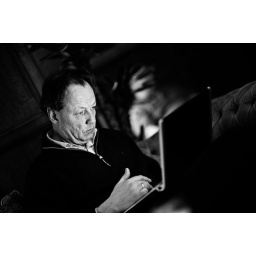
I liked the way his face was completely lit by his laptop screen. No strobism in sight !!